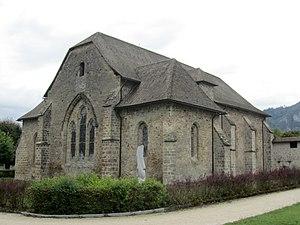
la Chartreuse de Mélan, une abbaye de Taninges
Béatrice ou Béatrix de Faucigny, parfois appelée Béatrice de Savoie, née en 1234 ou 1237 et morte en 1310 dans la chartreuse de Mélan, est une aristocrate, dame de Faucigny et Dauphine du Viennois, régente du Viennois. Elle est la fille du seigneur Pierre de Savoie, futur comte et de Agnès de Faucigny.